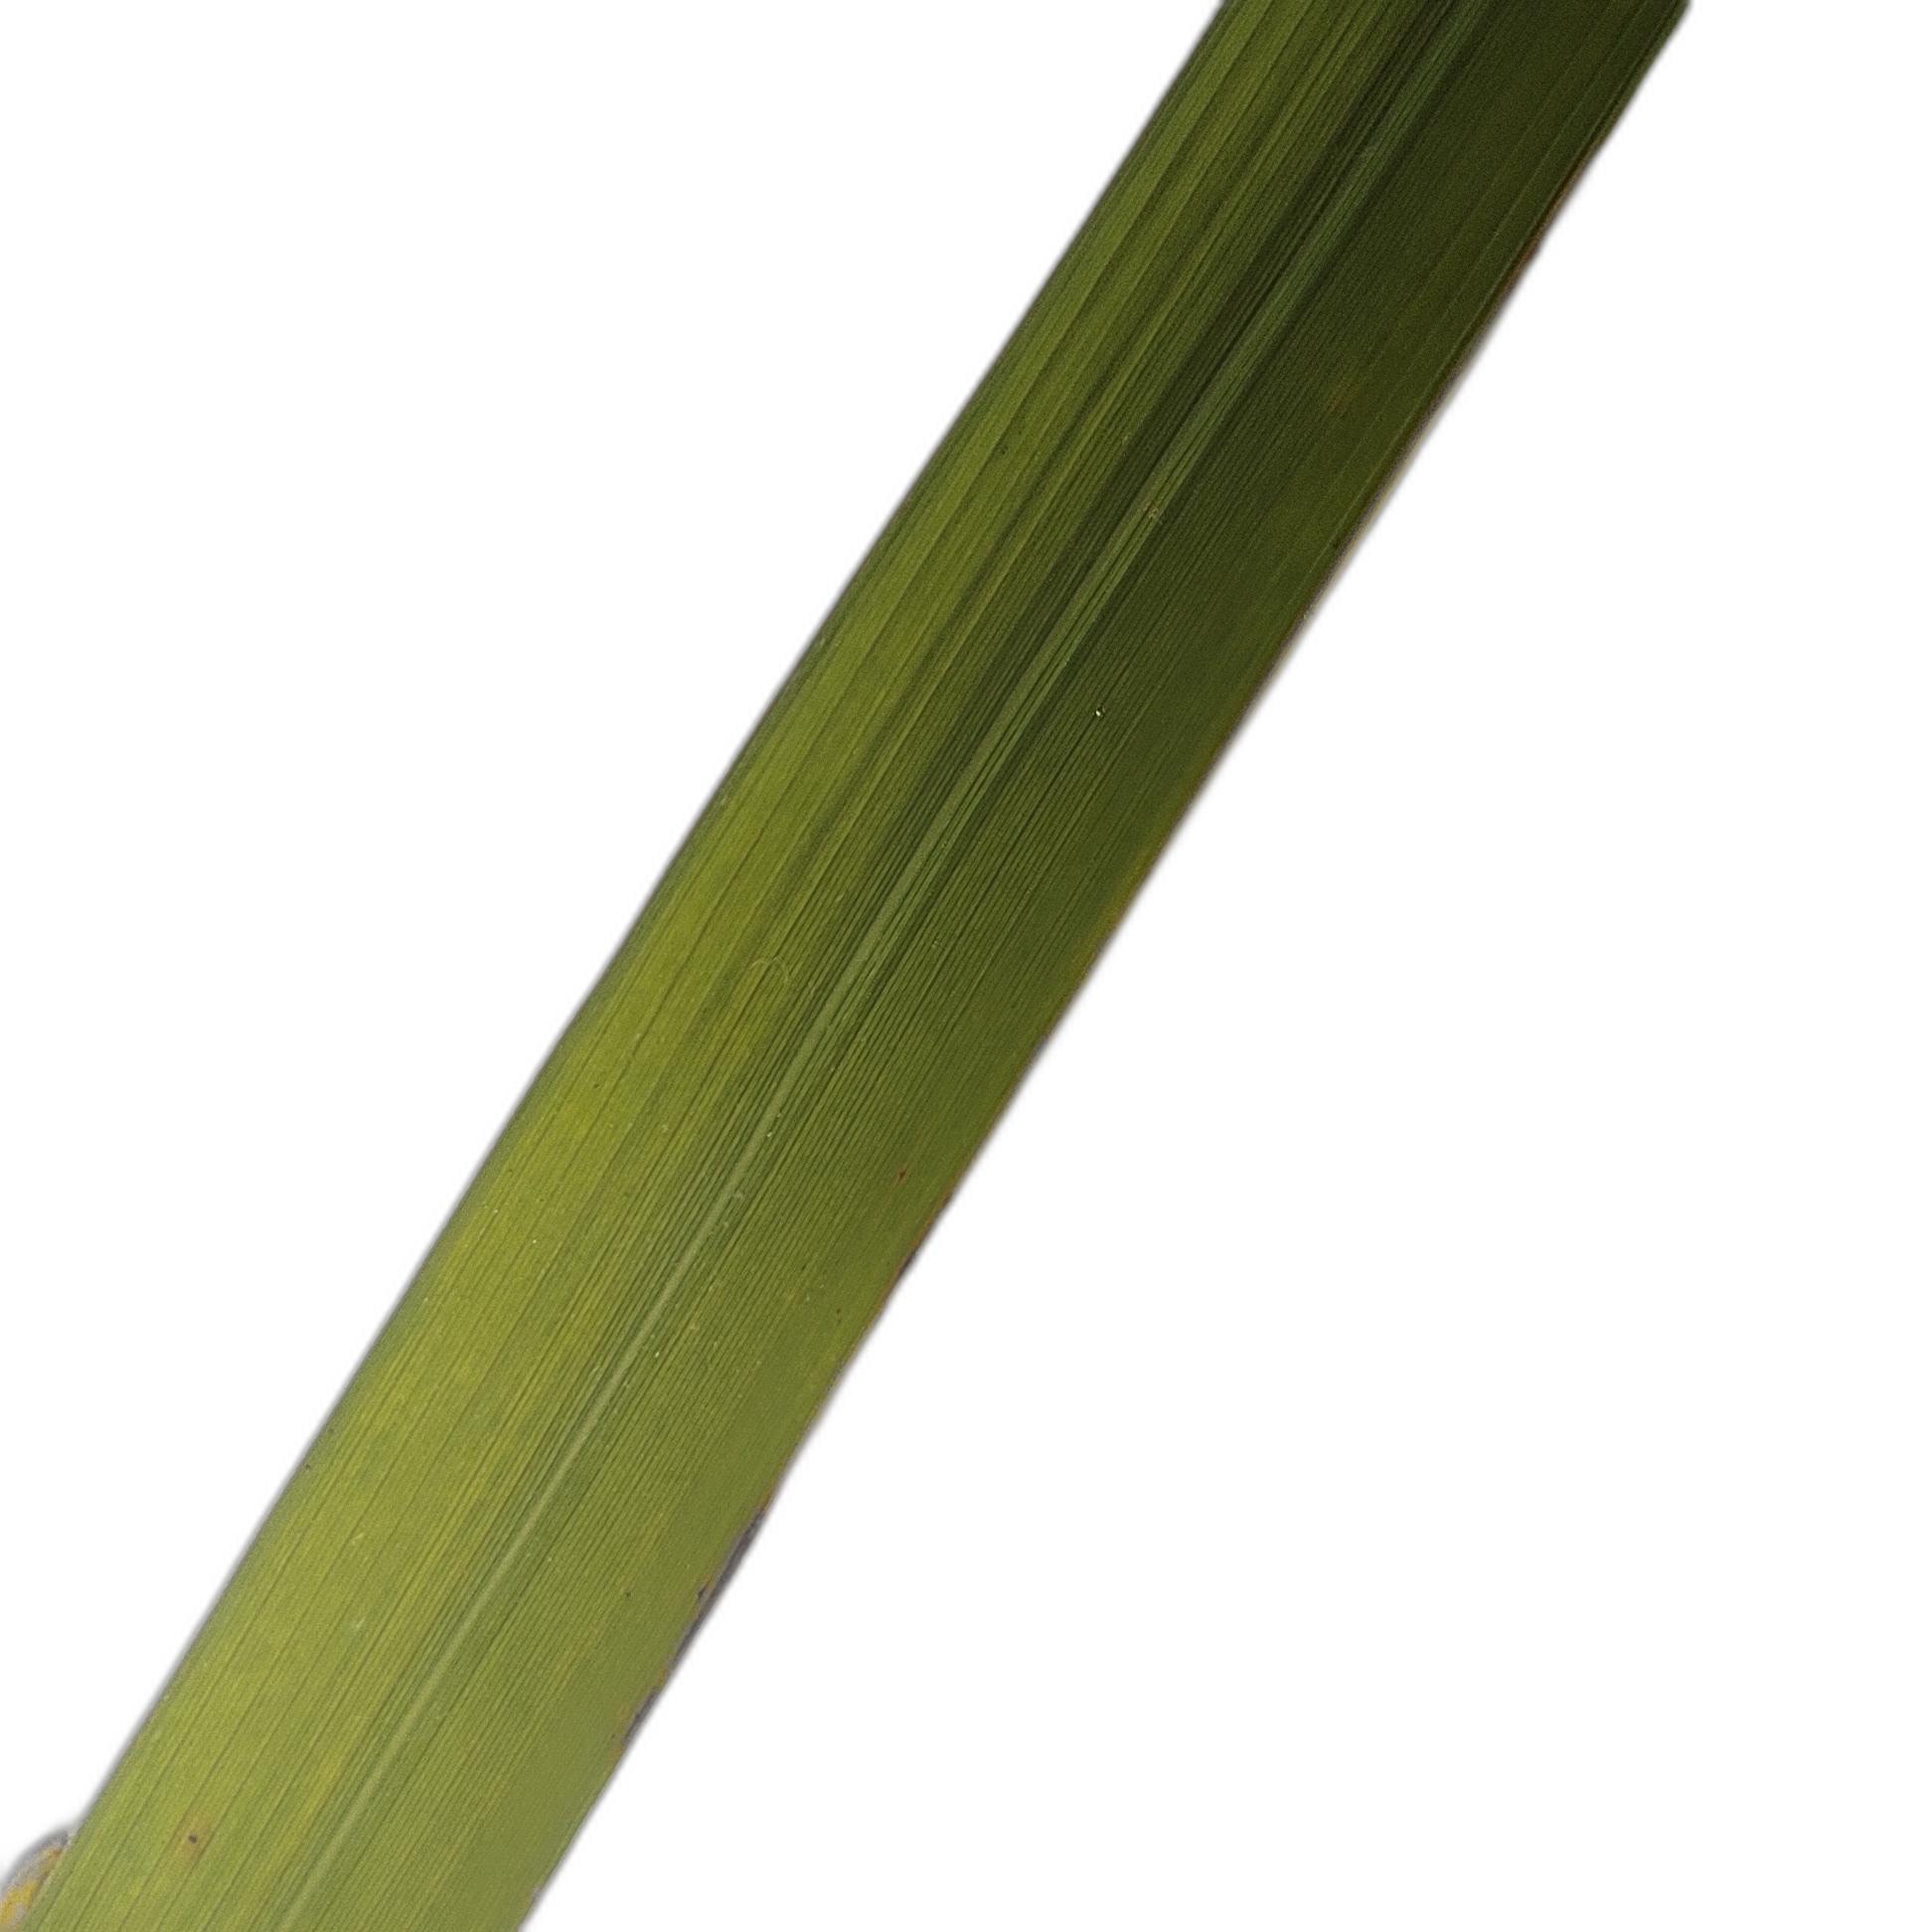
Label: Healthy